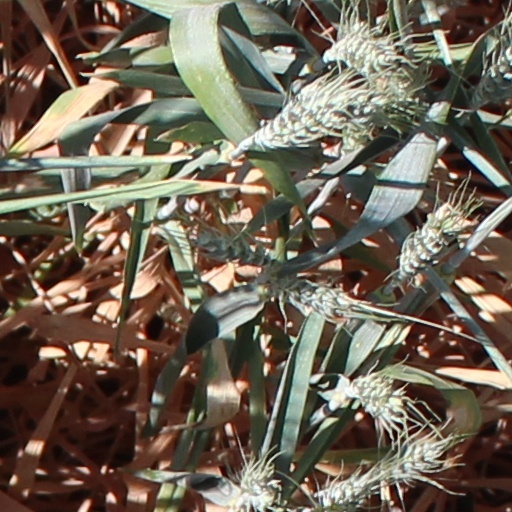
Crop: wheat